Answer in natural language. Is dark brown colour bed (marked A) behind Doorway (marked B)? Choose between the following options: no or yes
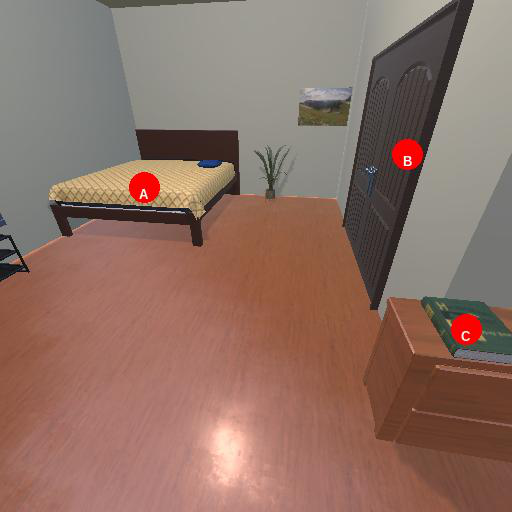
<answer>yes</answer>